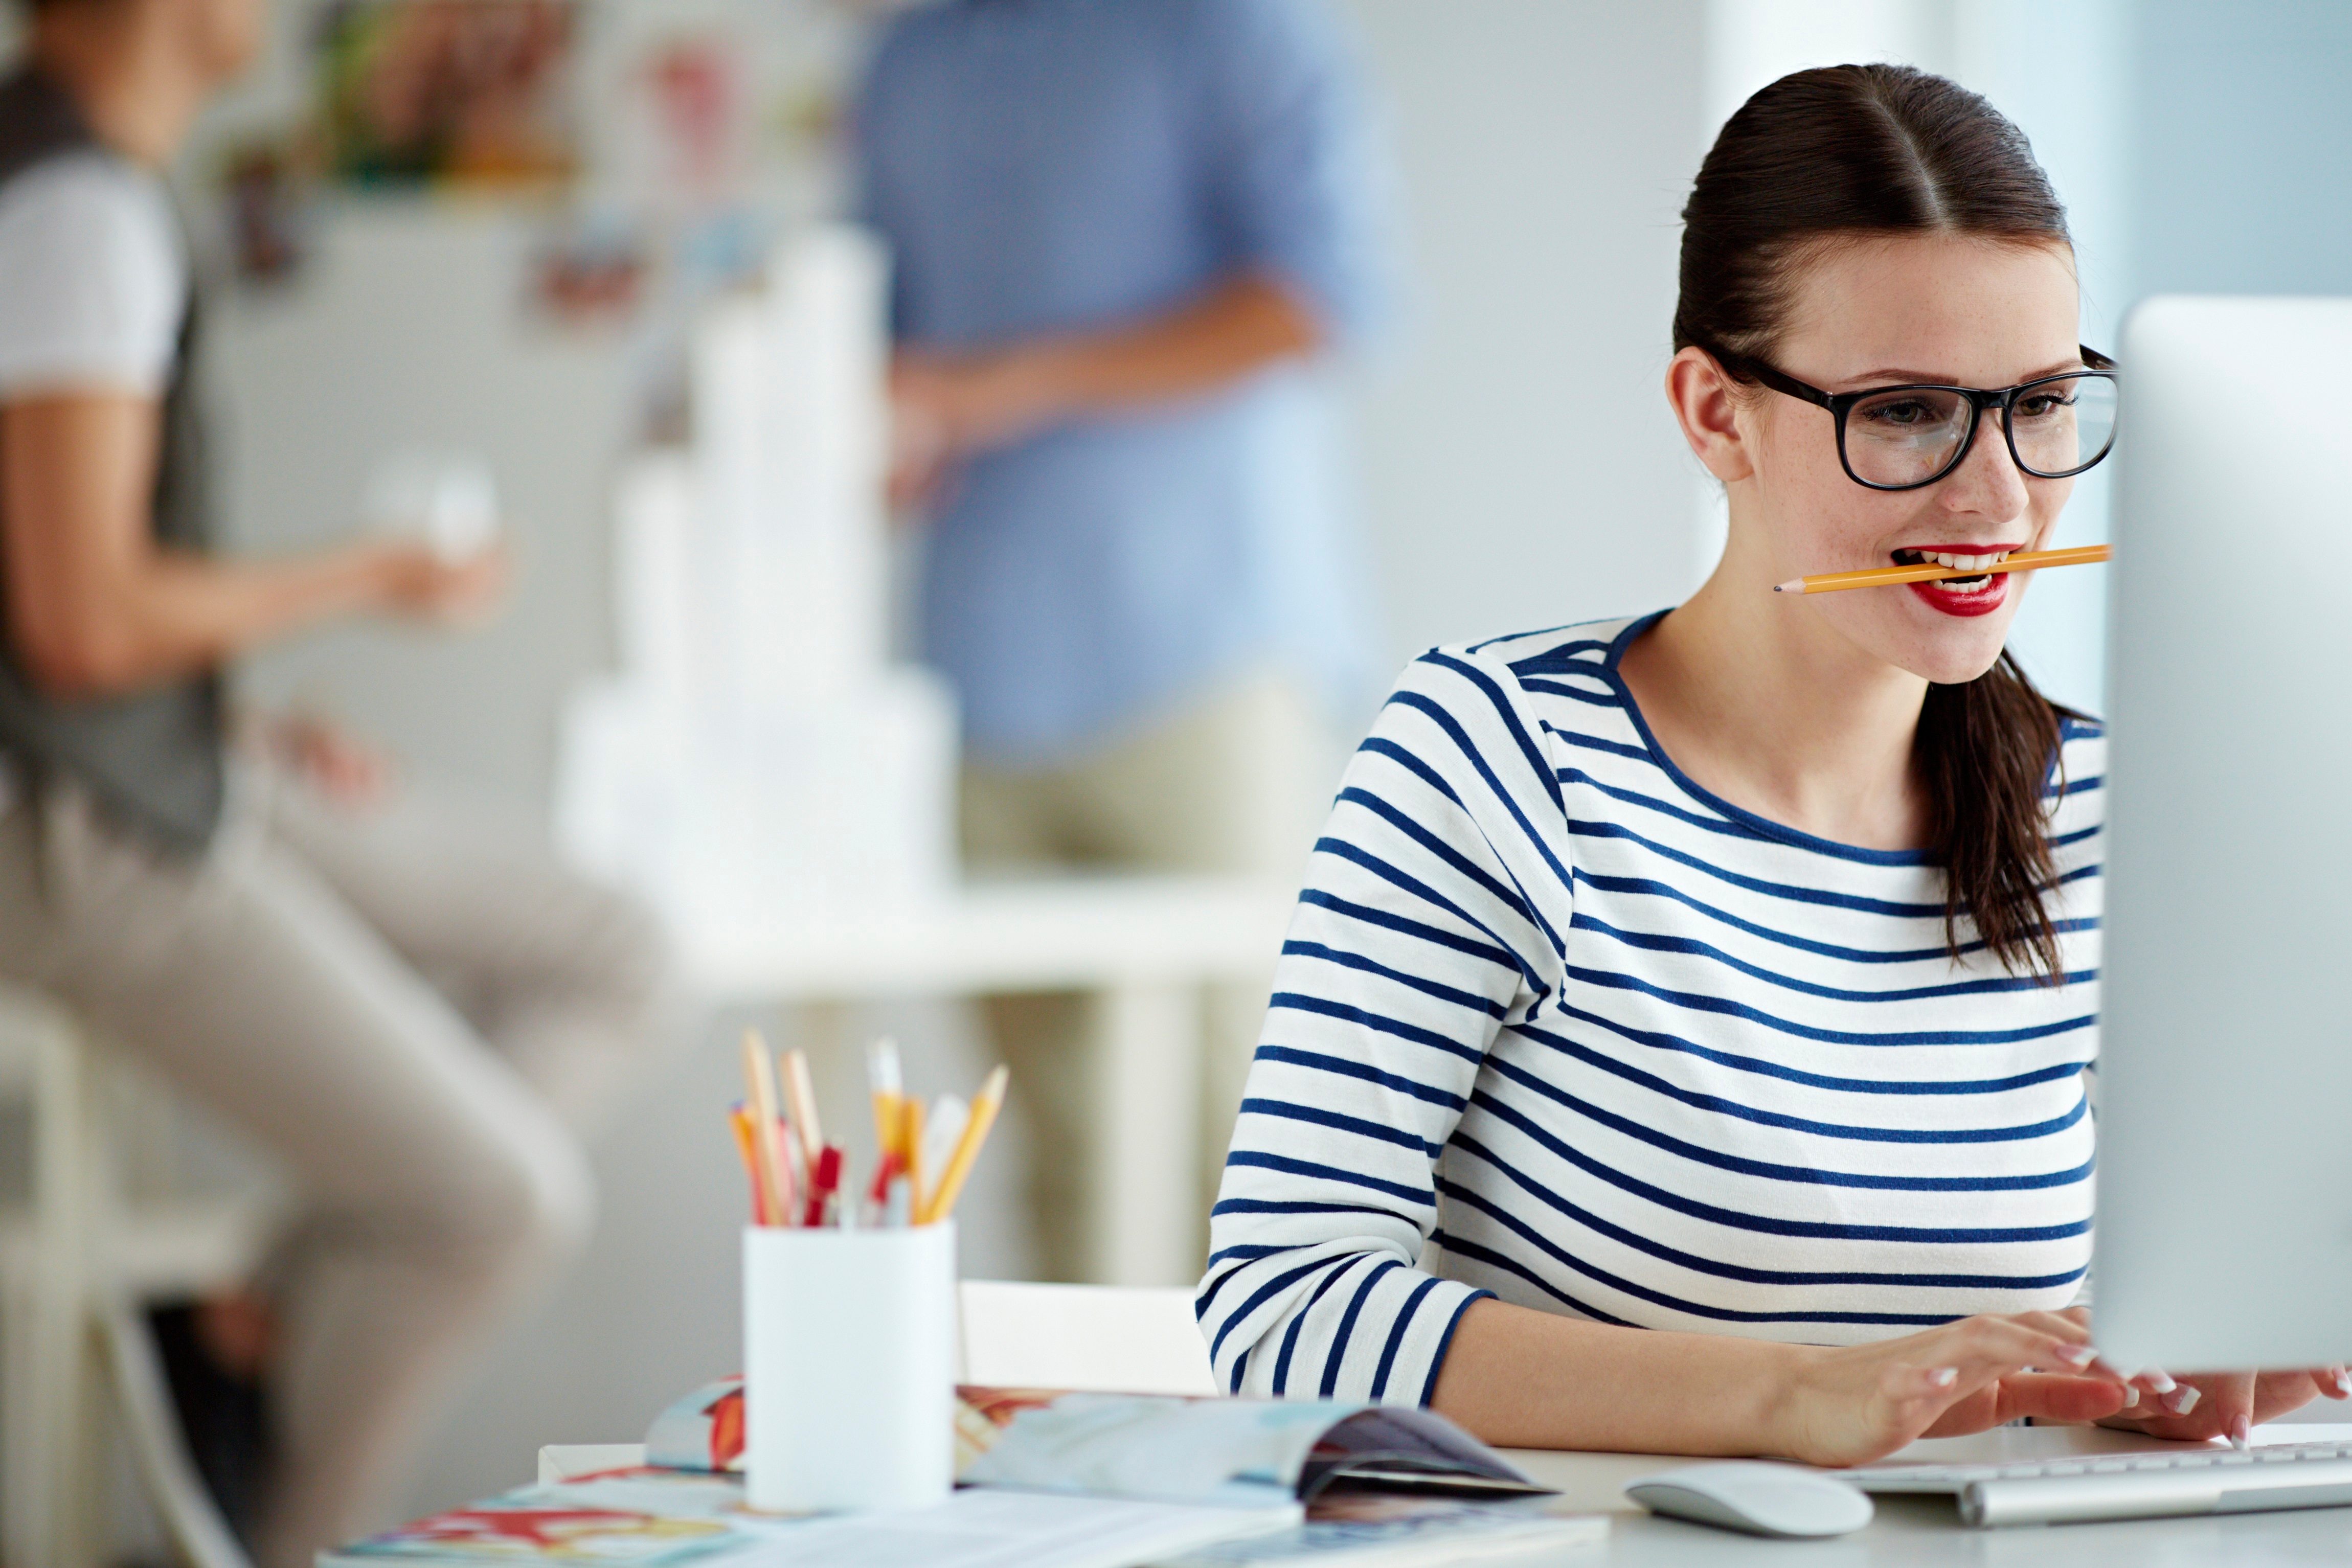
eating, design, glasses